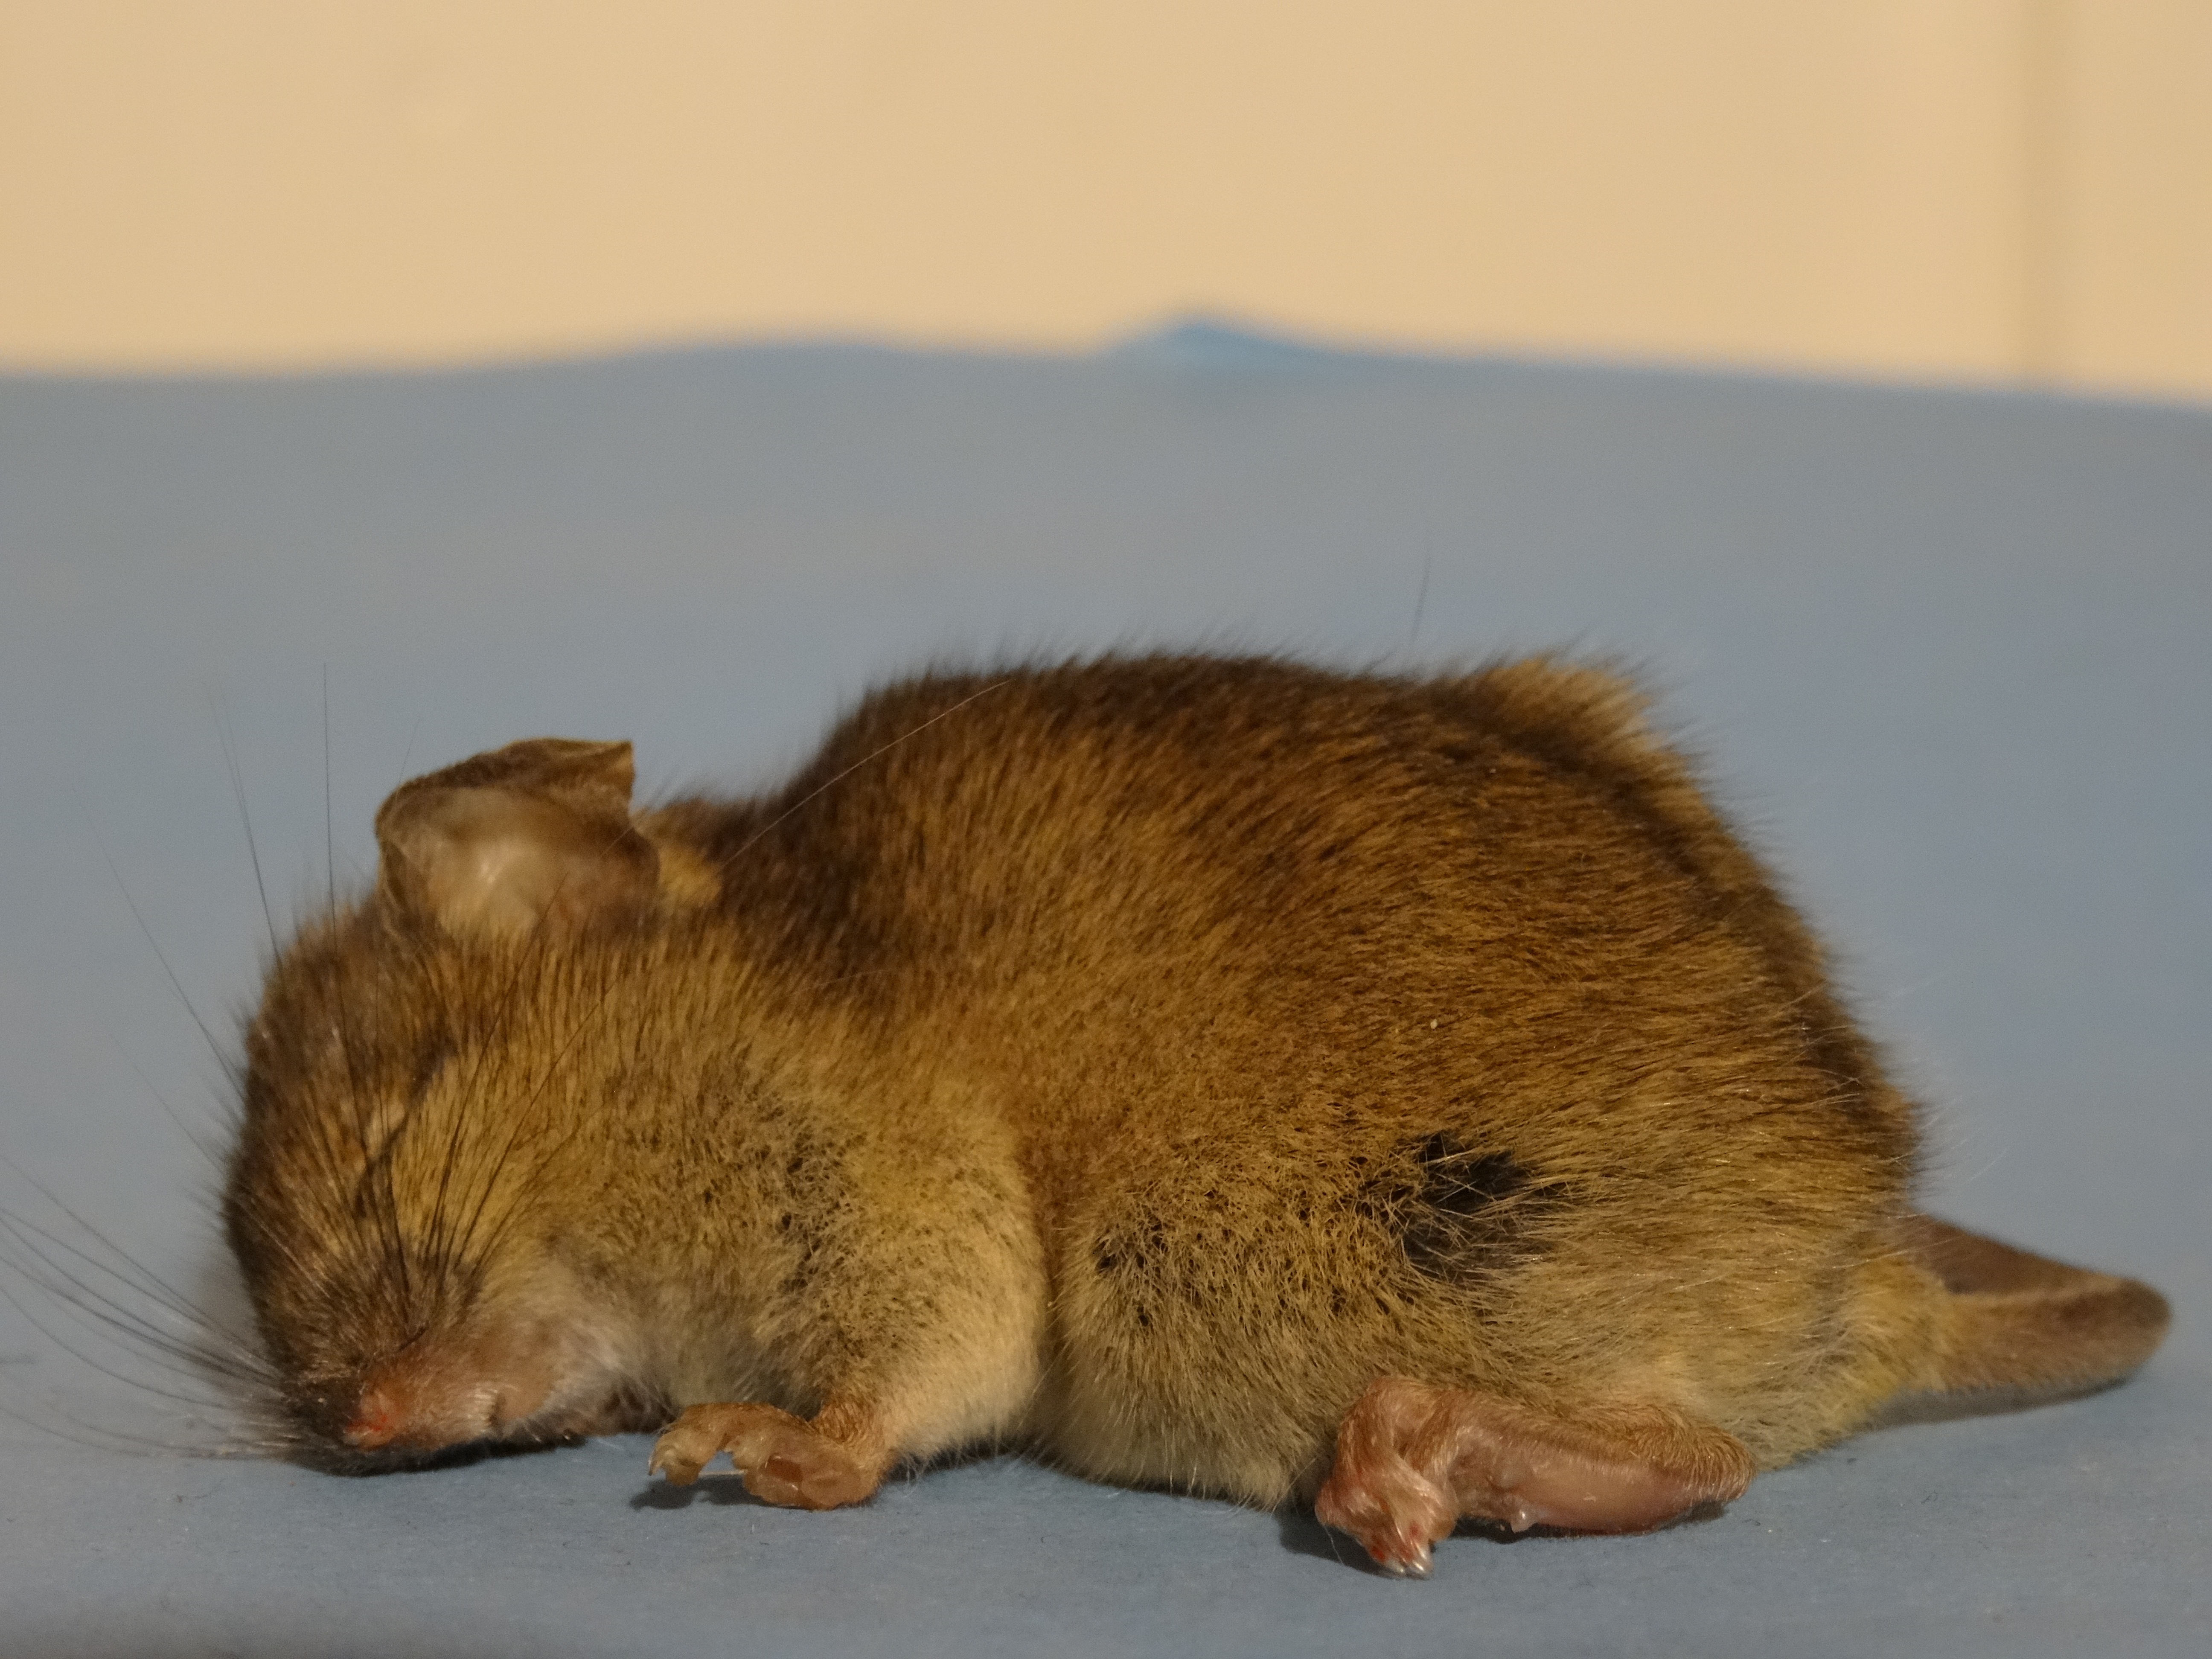
wildlife, mammal, squirrel, rodent, fauna, vertebrate, country life, mouse front, brown mouse